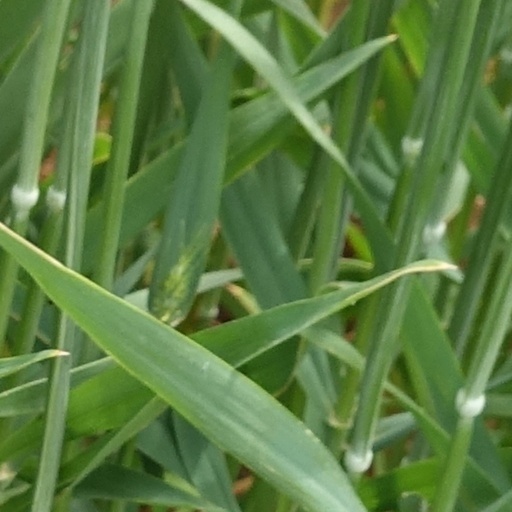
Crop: wheat